Yellowknife

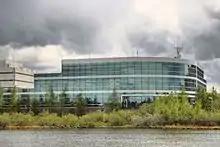
The Department of National Defence building in Yellowknife. The federal government is among the largest employers in Yellowknife.

Yellowknife has a municipal government system and is governed by the Yellowknife City Council, which consists of an elected mayor and eight councillors. The Government of the Northwest Territories delegates powers to the municipality through legislative acts and regulations. Council meetings are held in the Council Chambers at City Hall on the second and fourth Monday of each month, and are open to the public. Municipal elections are held every three years. The current mayor of Yellowknife is Ben Hendriksen, former deputy and acting mayor who was appointed to succeeded Rebecca Alty. Alty, who ran for the Liberal Party, was the successful candidate in Northwest Territories electorial district at the 2025 Canadian federal election.